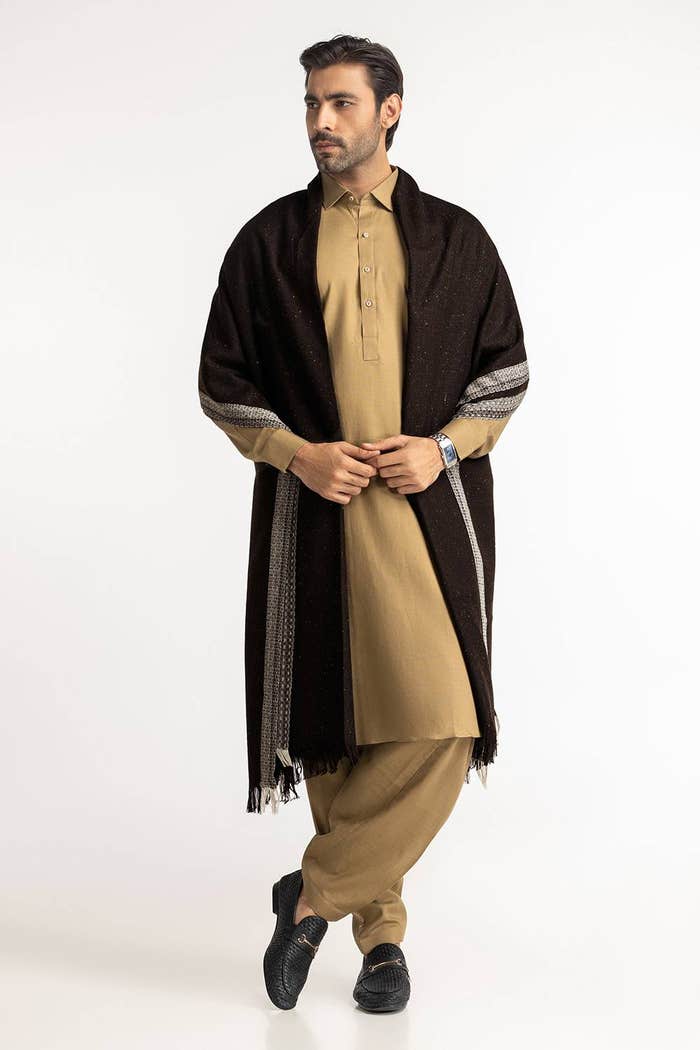
black khan shawl coat